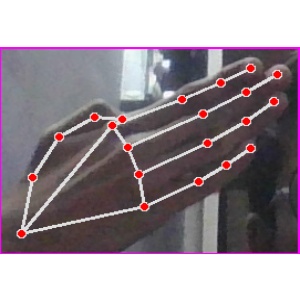
अक्षर: घ